Amy Lin

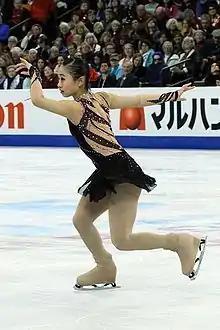
Lin in 2016

"CS: Challenger Series; JGP: Junior Grand Prix"